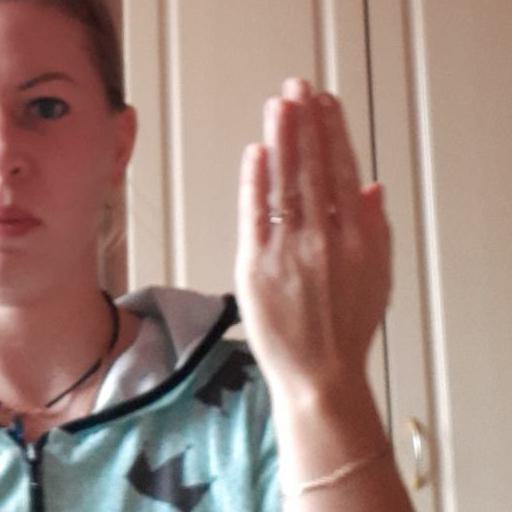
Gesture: stop_inverted